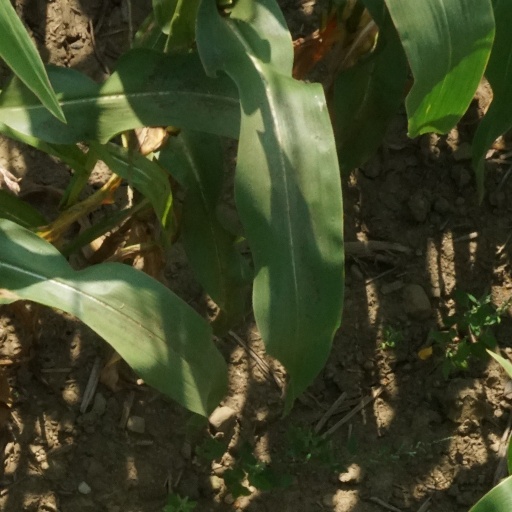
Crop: maize; corn